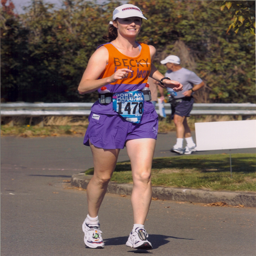
photo of person running event